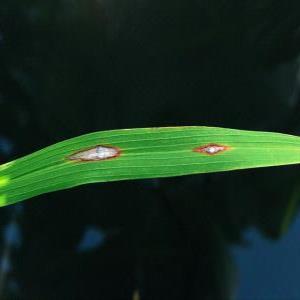
Disease: Blast